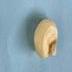
Maize quality: Good